Goole

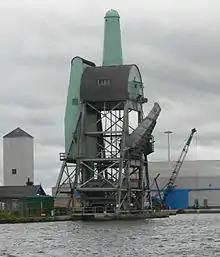
A Tom Pudding hoist in Goole docks

In the 1820s the Aire and Calder Navigation company proposed development of a new canal to transport coal from the existing broad canal from Knottingley in the northern sector of the coalfield in 1826. Once it reached Goole the company proposed development of a new floating dock capable of handling larger sea-going vessels. Chief engineer Thomas Hamond Bartholomew was instructed to build the canal, docks and an associated company town to house both the dock workers and visiting seamen. Bartholomew commissioned civil engineer and builder Sir Edward Banks company to construct part of the canal and the eight transshipment docks and to lay out the associated new town to the west of the existing wooden bridge. The Banks Arms Hotel on Aire Street – today known as the Lowther Hotel – was in 1824 the first building constructed in what was known as New Goole; "The Macintosh Arms" public house on the same street took its name from engineer Hugh Macintosh.